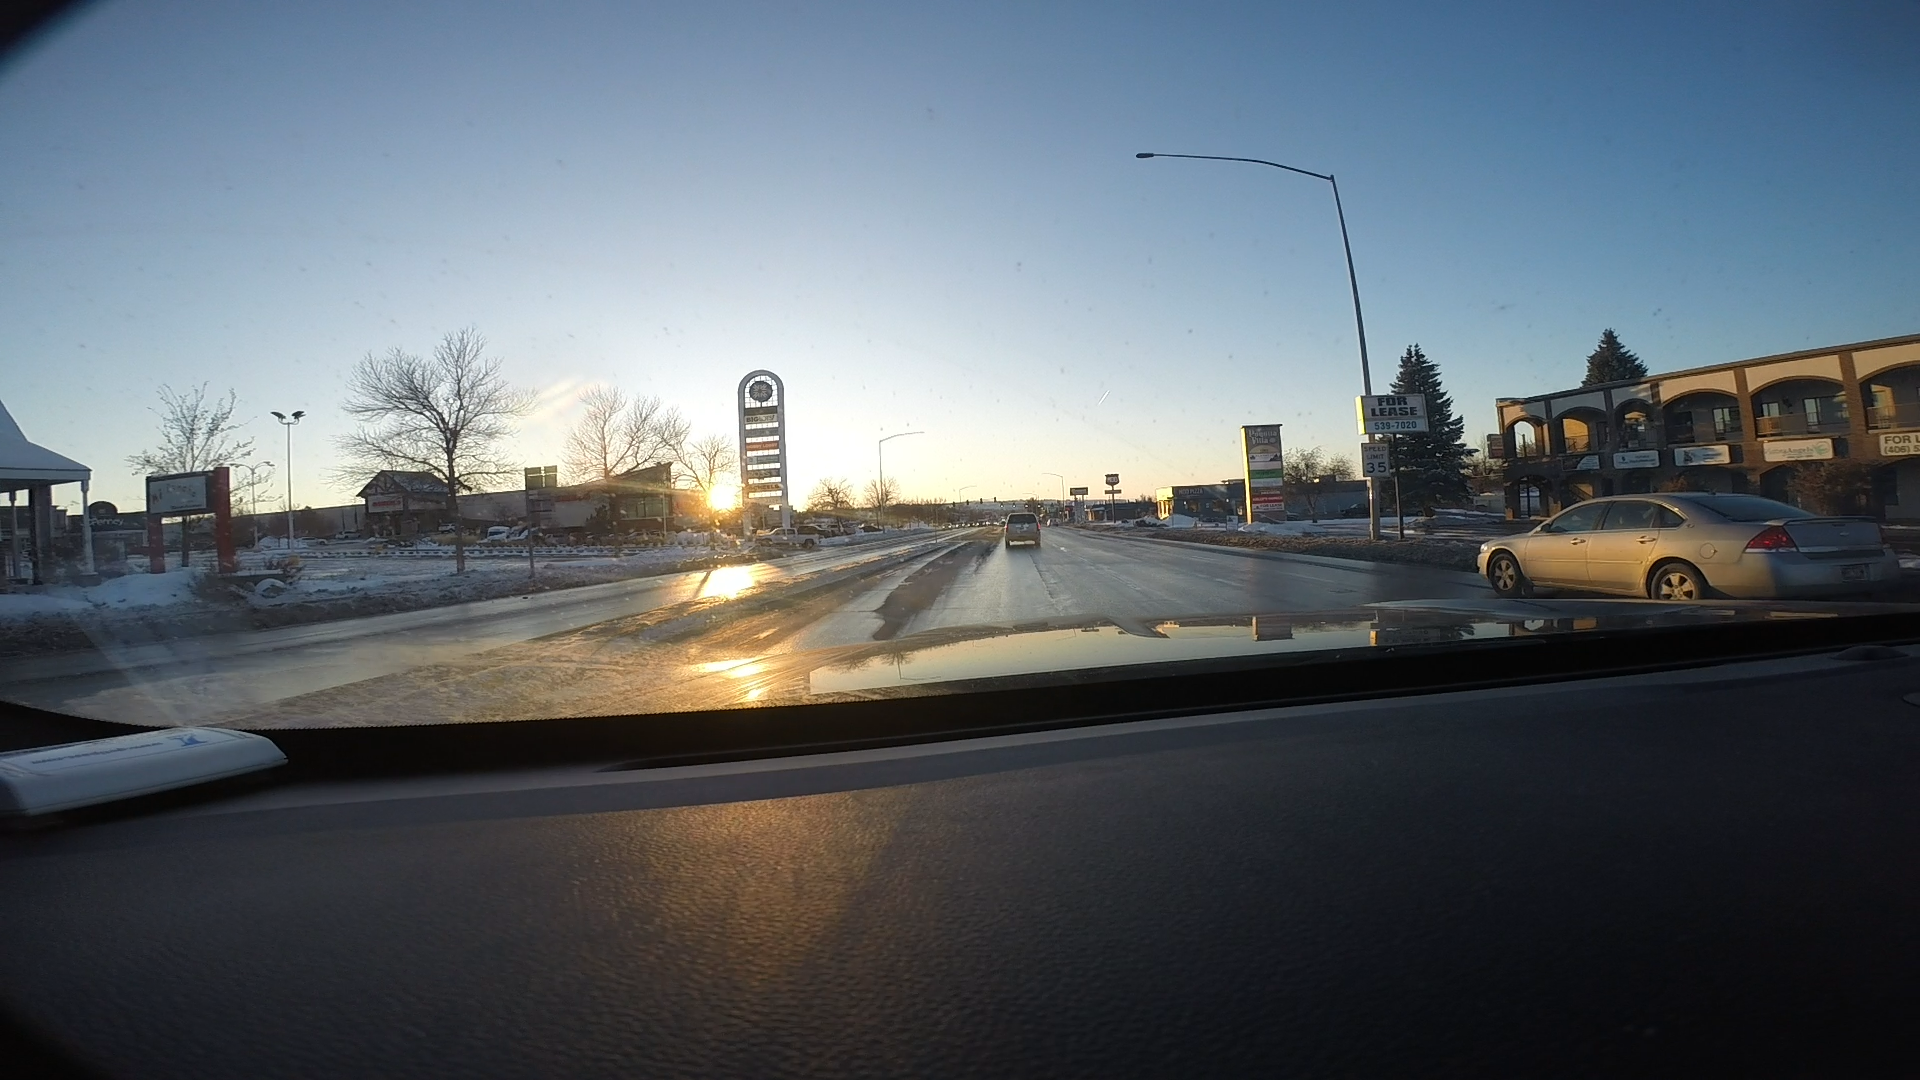
Speed limit sign label: mph35